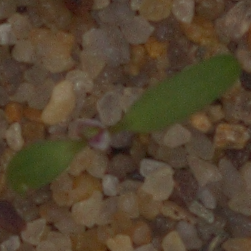
Label: fat_hen